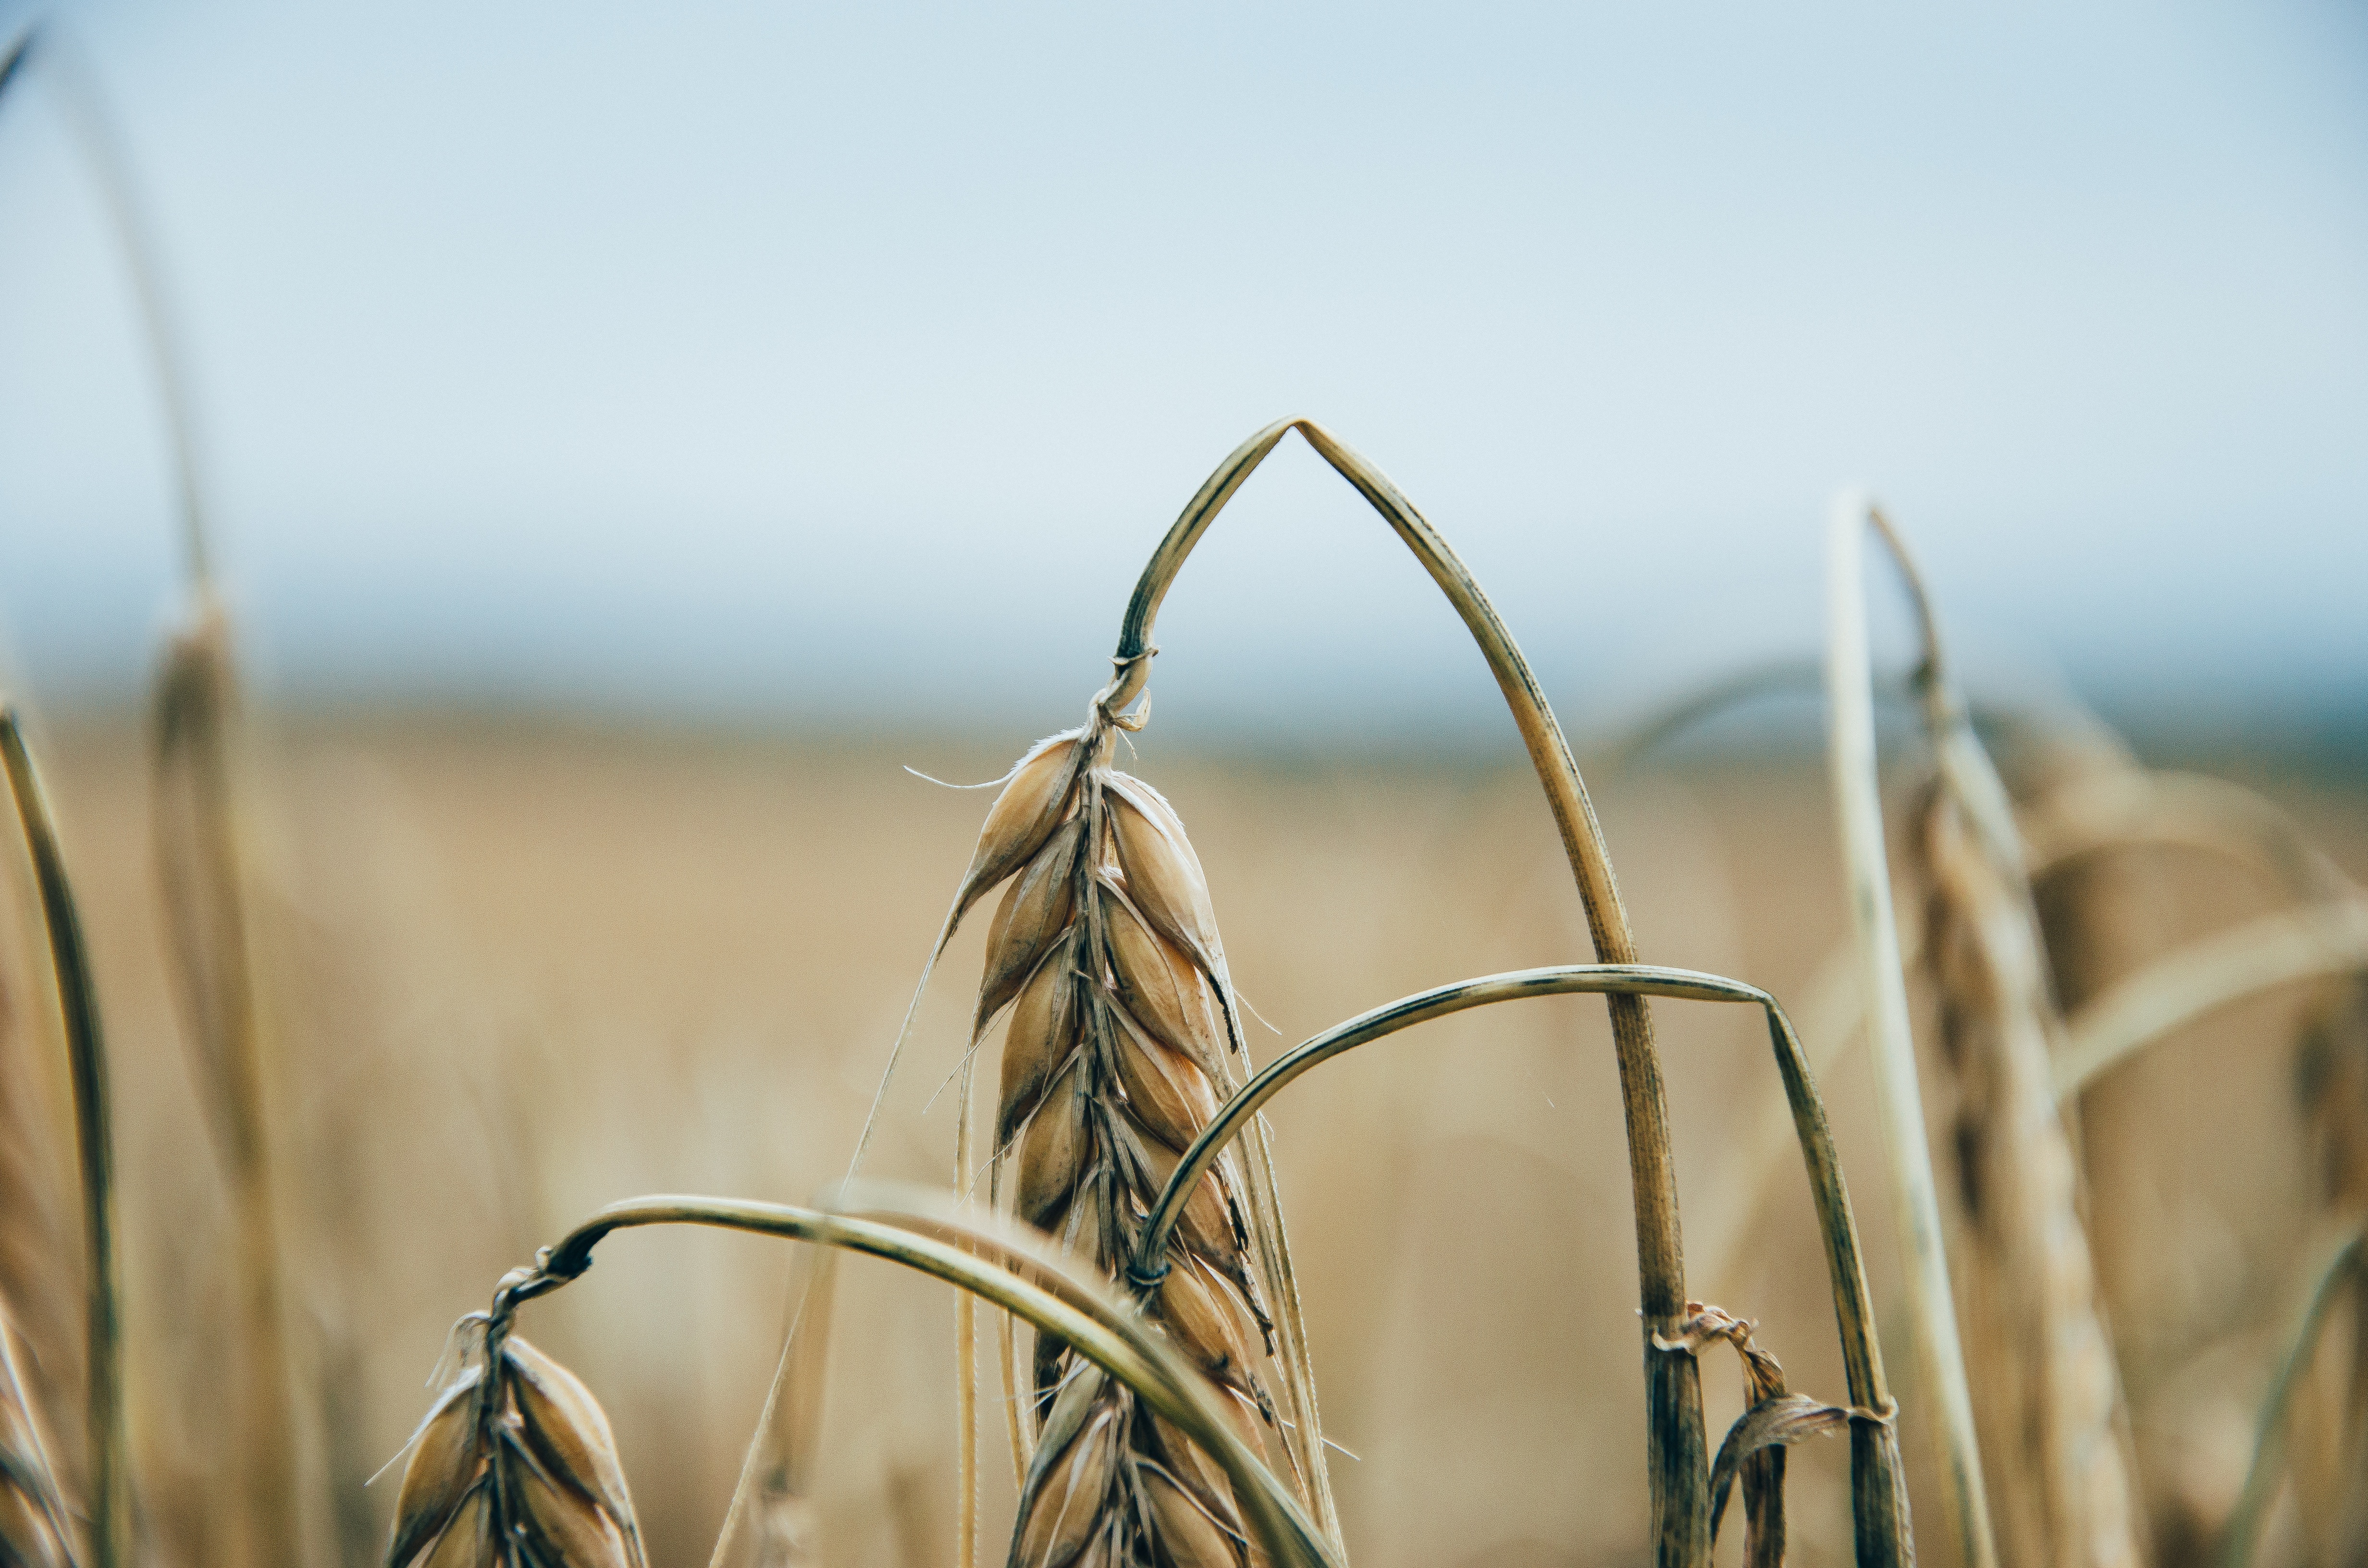
grass, plant, field, wheat, sunlight, morning, flower, dry, food, farming, harvest, crop, agriculture, close up, macro photography, grass family